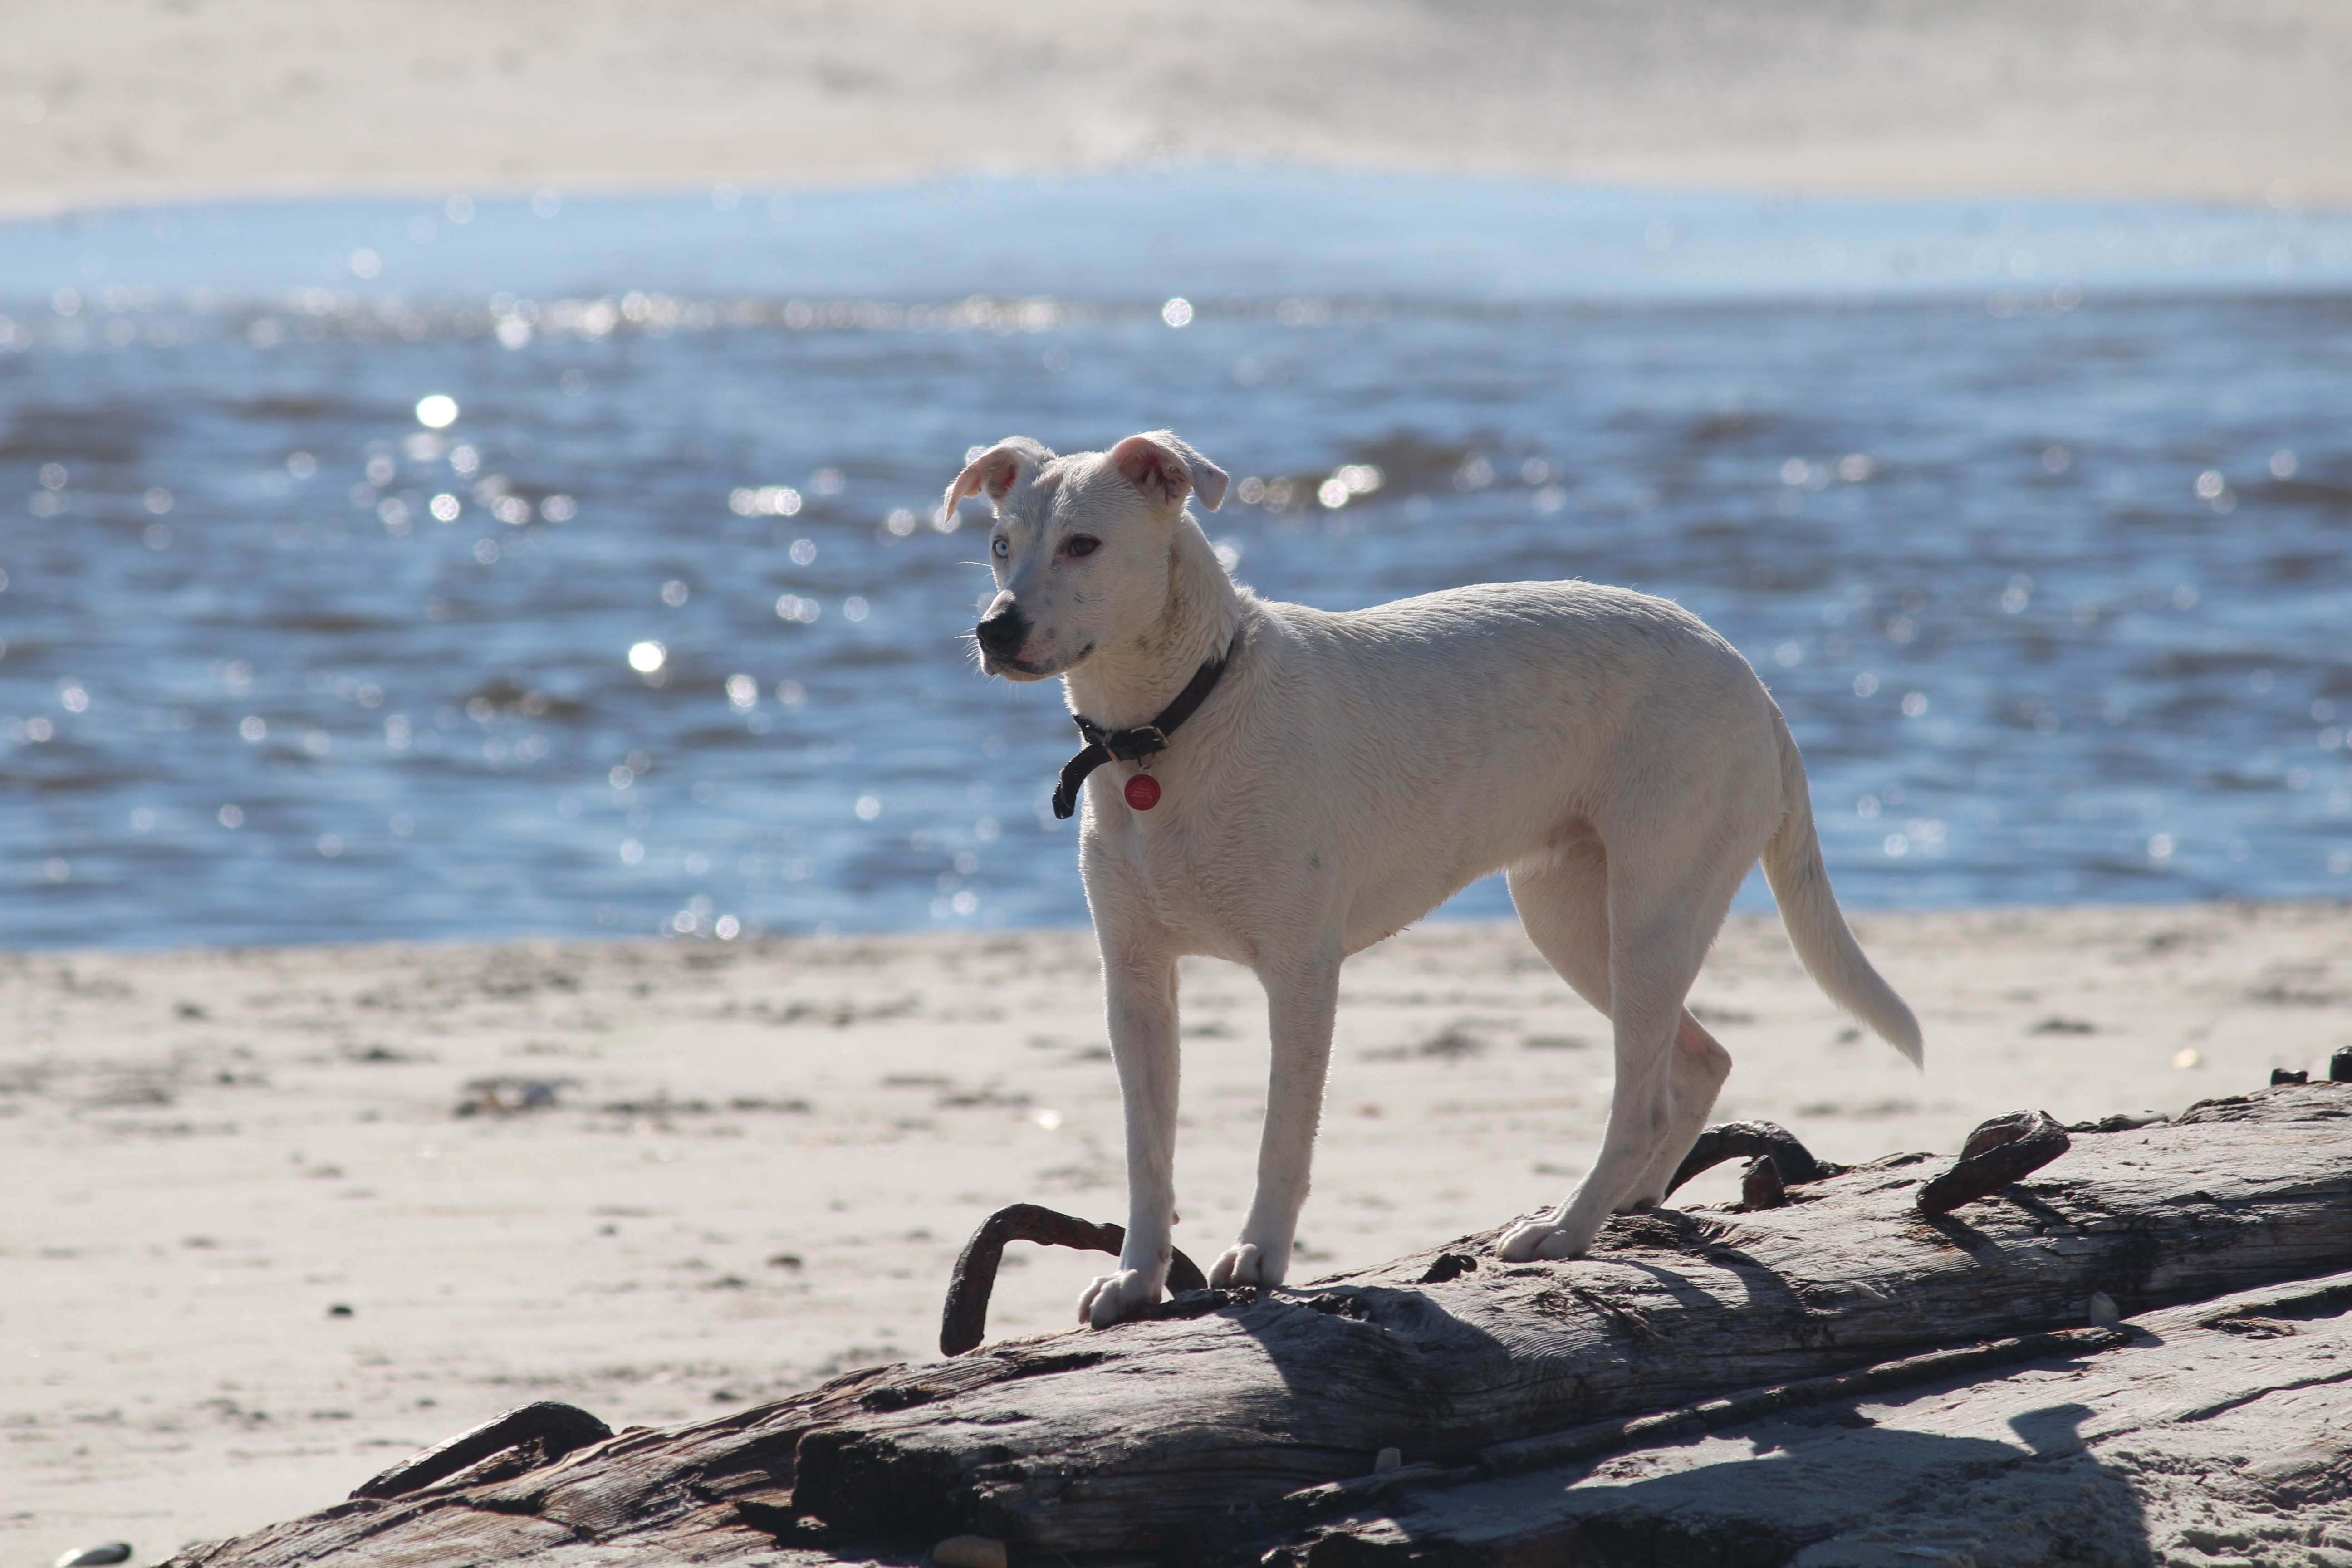
beach, sea, water, sand, ocean, dog, mammal, vertebrate, south africa, baltic sea, dog look, street dog, dog like mammal